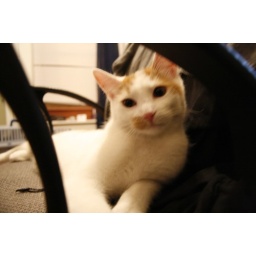
wallace in my desk chair